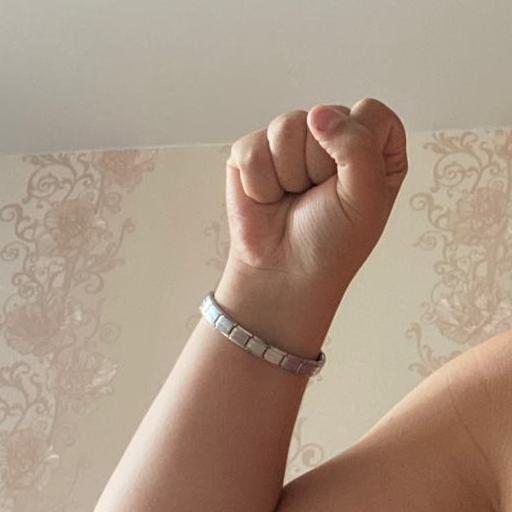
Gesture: fist